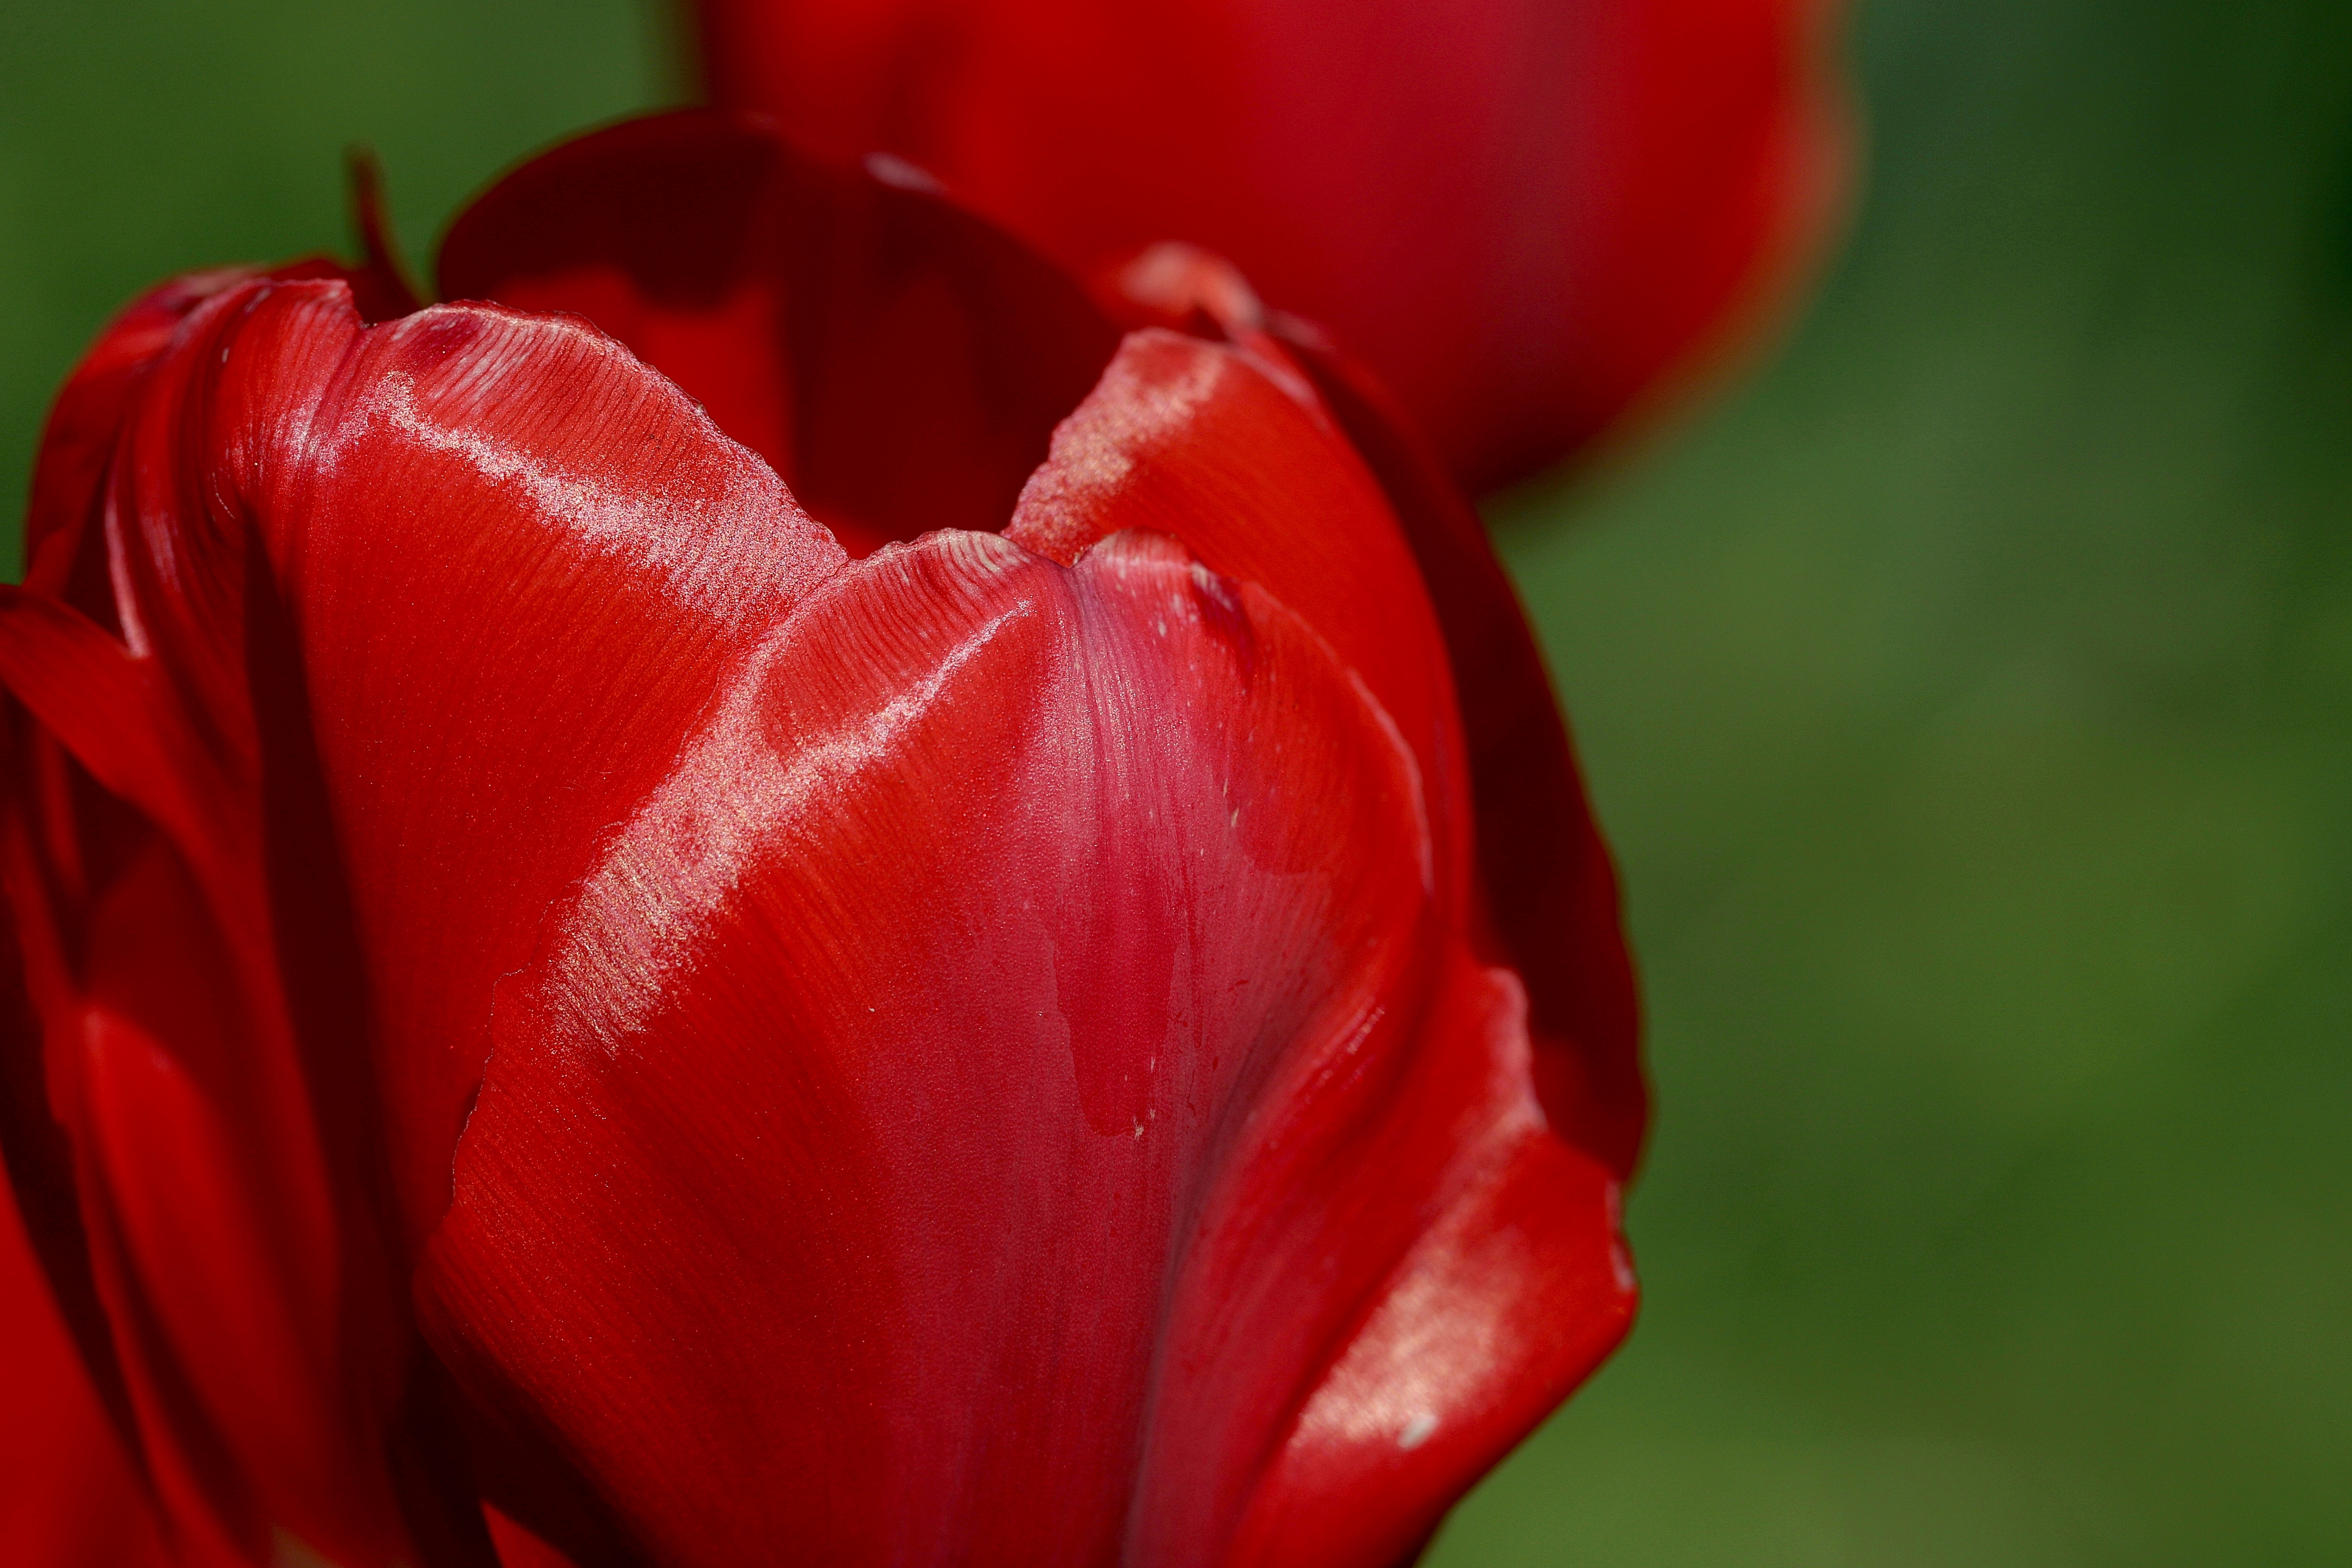
plant, flower, petal, cup, tulip, spring, green, red, macro, blooming, garden, closeup, close up, velvet, beauty, macro photography, invoice, flowering plant, the petals, blooming tulip, plant stem, land plant